Morgan Bulkeley

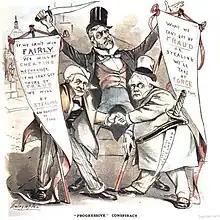
"Puck" magazine accuses Bulkeley (lower left) and two other Republicans of stealing elections

Despite the tradition of rotation in office, Bulkeley sought renomination in 1890, but was defeated at the state convention, which chose Samuel E. Merwin, whose Democratic opponent was Morris. Morris won the popular vote in the election, and the newly-Democratic state Senate held that he and the other Democratic candidates for state office had gotten a majority, while the Republican House of Representatives deemed they had not, and called on the Senate to meet with them to elect the state officers. As the Republican majority in the House was larger than the Democratic majority in the Senate, the Republicans would have enough legislators to elect. The Senate refused, and declared the Democrats the winners, an action the House refused to recognize.